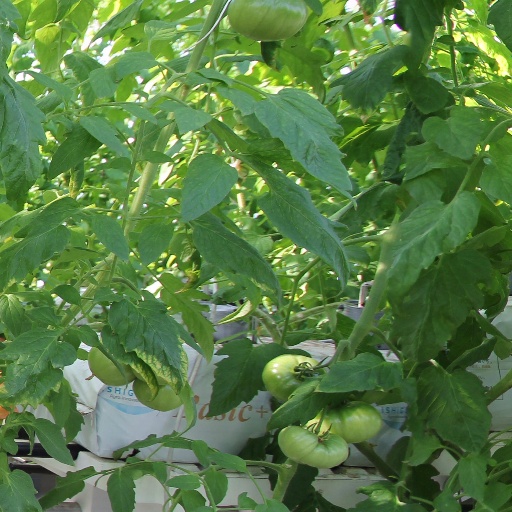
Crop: tomato